Tenerife

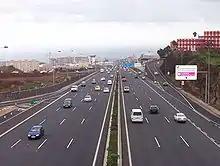
TF5 motorway approaching Santa Cruz

In Tenerife were born two Catholic saints who were of the greatest missionaries in the Americas: Peter of Saint Joseph Betancur and José de Anchieta. The first was a missionary in Guatemala and founder of Order of Our Lady of Bethlehem (the first religious order of the Americas), the second was a missionary in Brazil, and was one of the founders of São Paulo and of Rio de Janeiro. It also highlights the figure of the mystic Mary of Jesus de León y Delgado. This nun died with a reputation for holiness and is highly revered throughout the Canary Islands. Her body is intact in the Convent of Santa Catalina de Siena in San Cristóbal de La Laguna.